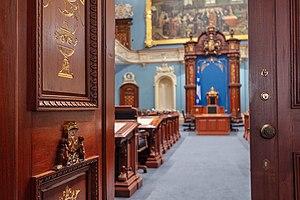
Siège du président de l'Assemblée nationale.
L'Assemblée nationale du Québec forme, avec le lieutenant-gouverneur du Québec, le Parlement du Québec, lequel assume tous les pouvoirs qui sont attribués à la législature du Québec au Canada. Composée de 125 députés élus à un scrutin uninominal majoritaire à un tour, elle en est la chambre élective. Elle siège à l'hôtel du Parlement, à Québec (Québec), Canada.